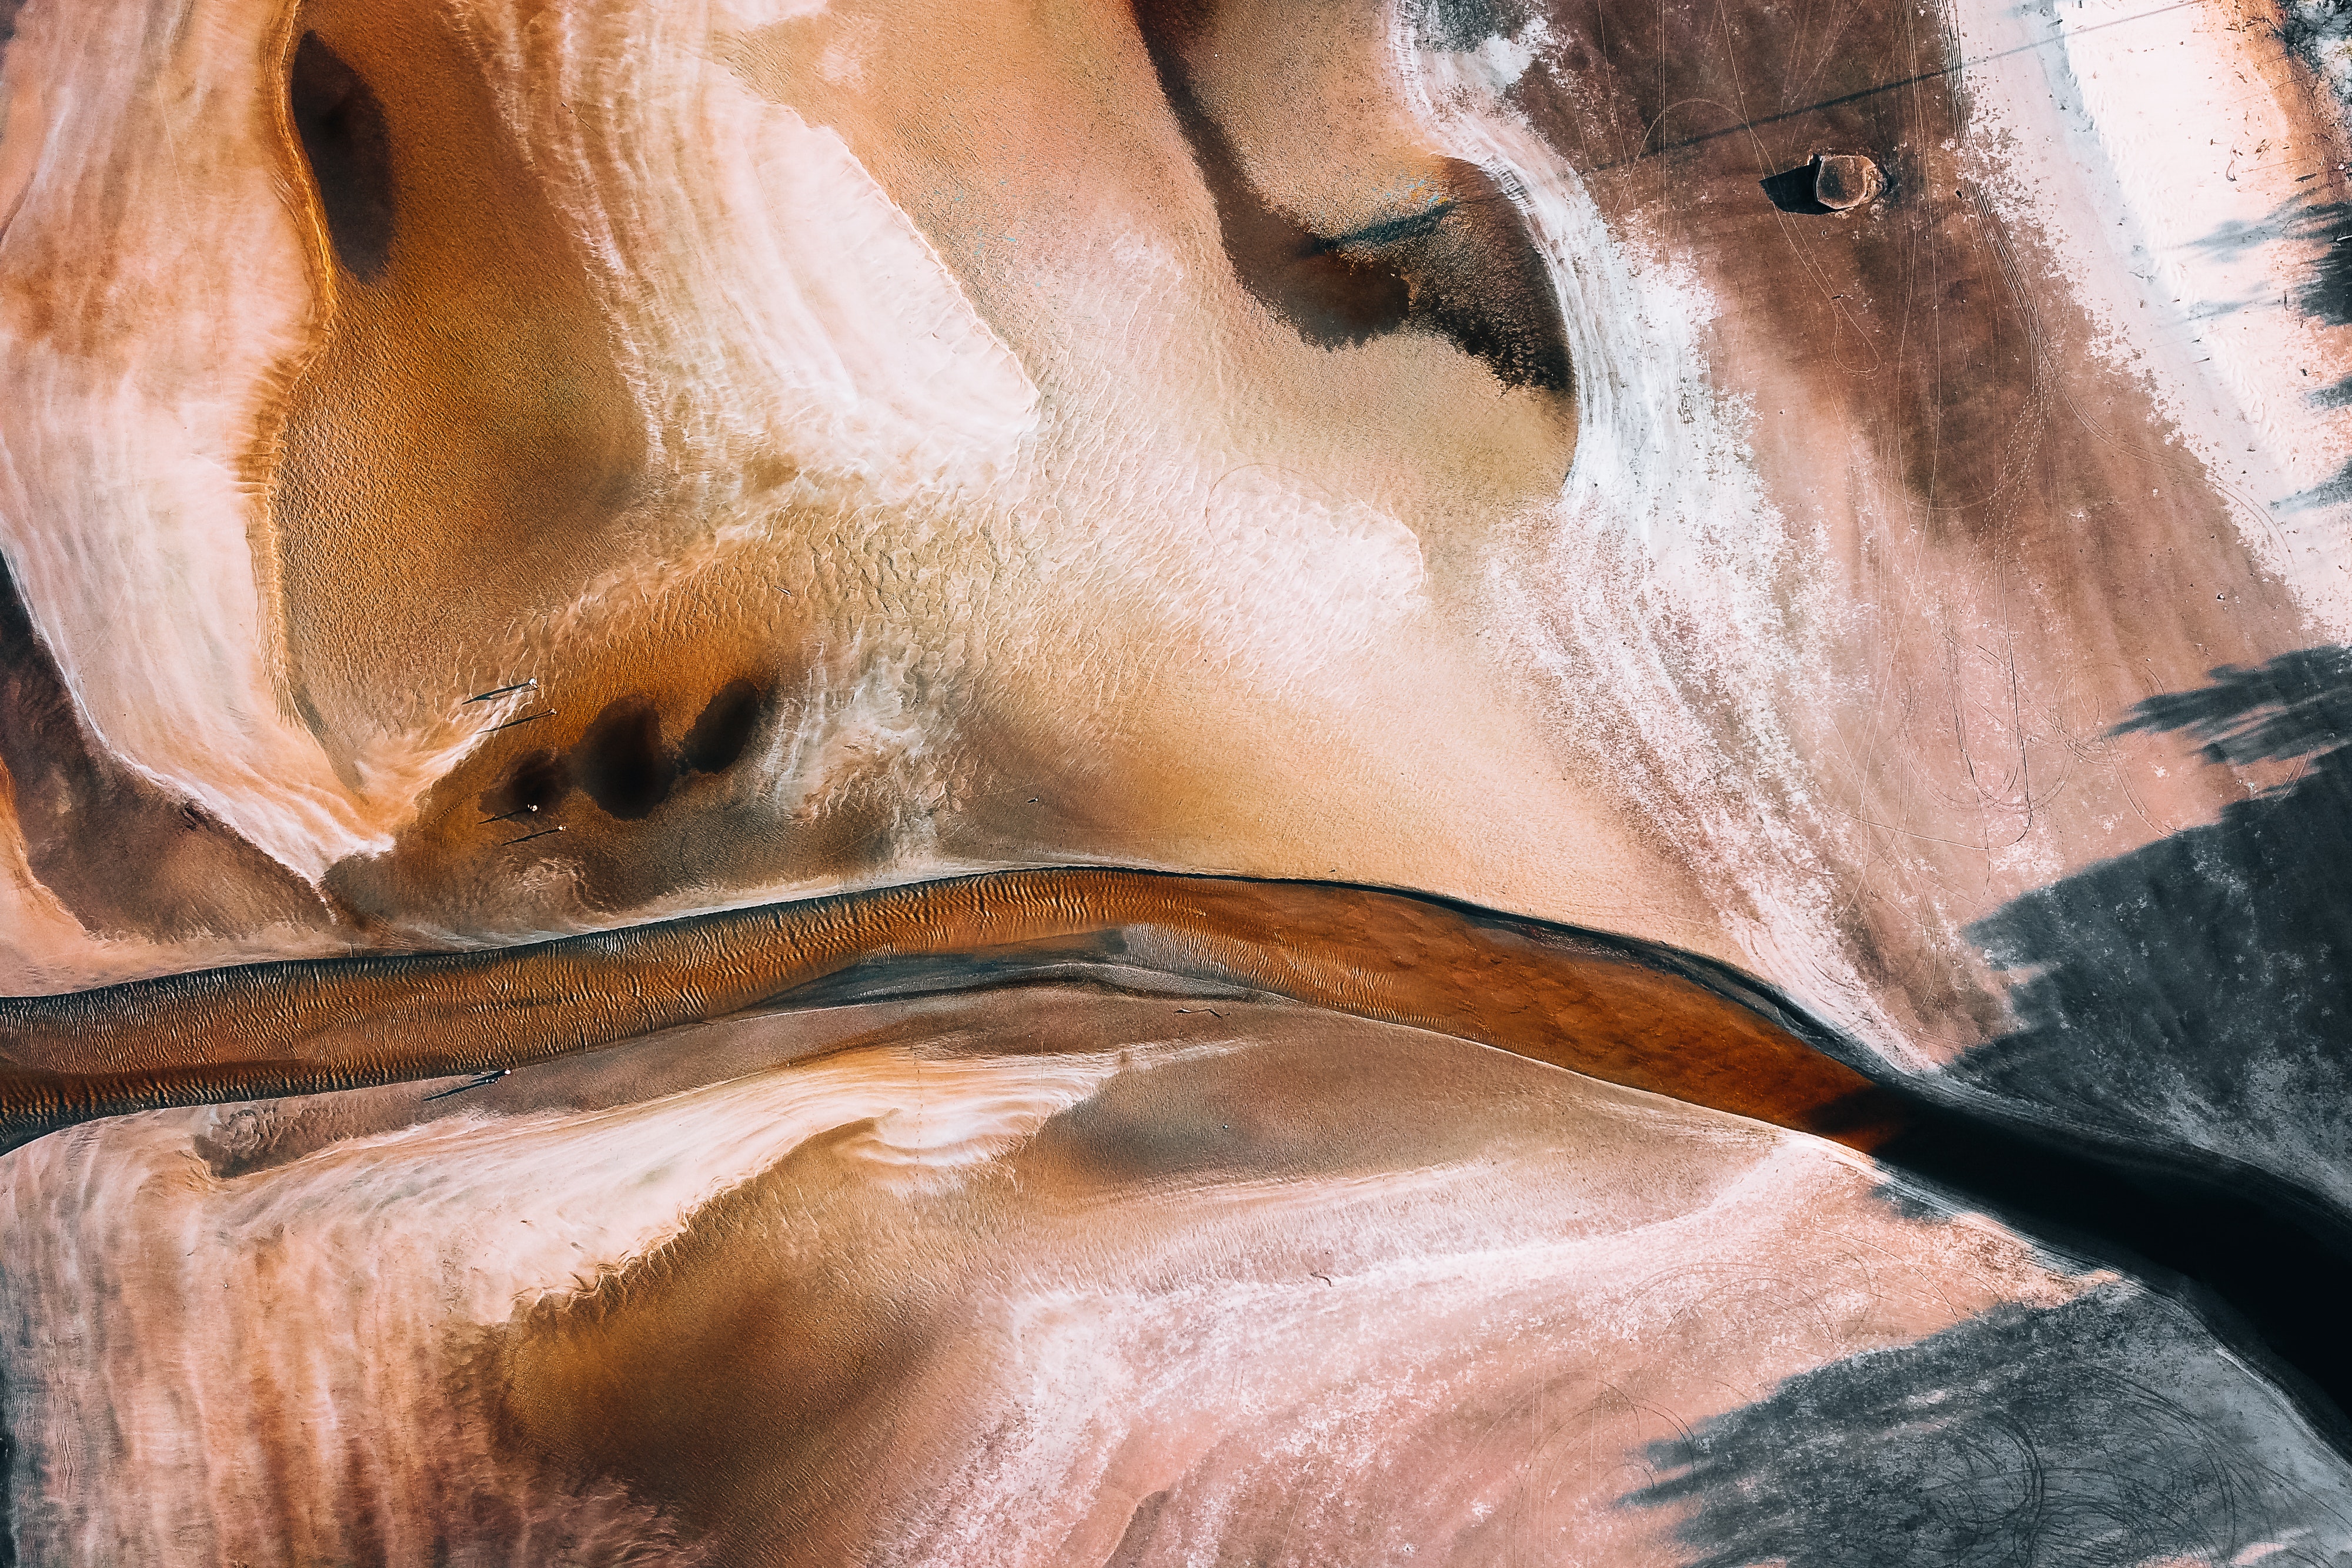
natural, brown, wood, eyelash, trunk, art, formation, landscape, close up, geology, bedrock, rock, pattern, painting, natural landscape, peach, visual arts, wildlife, terrestrial animal, tree, illustration, erosion, fur, badlands, carving, outcrop